Trinity Chain Pier

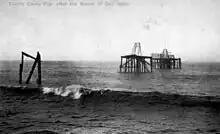
The pier after the storm in 1898

Early in its life, Alexander Nasmyth, who was a keen amateur engineer, depicted the pier in a watercolour painting; the work, "The Old Chain Pier, Newhaven", belongs to the Scottish National Gallery. In 2002 it featured in an exhibition along with the contemporary Edinburgh paintings of Turner. A calotype of the pier taken in 1840 was among a collection of 206 early photographs of Edinburgh discovered in an auction in Swindon in 2002. The National Library of Scotland bought them for over £200,000 and placed the images online.